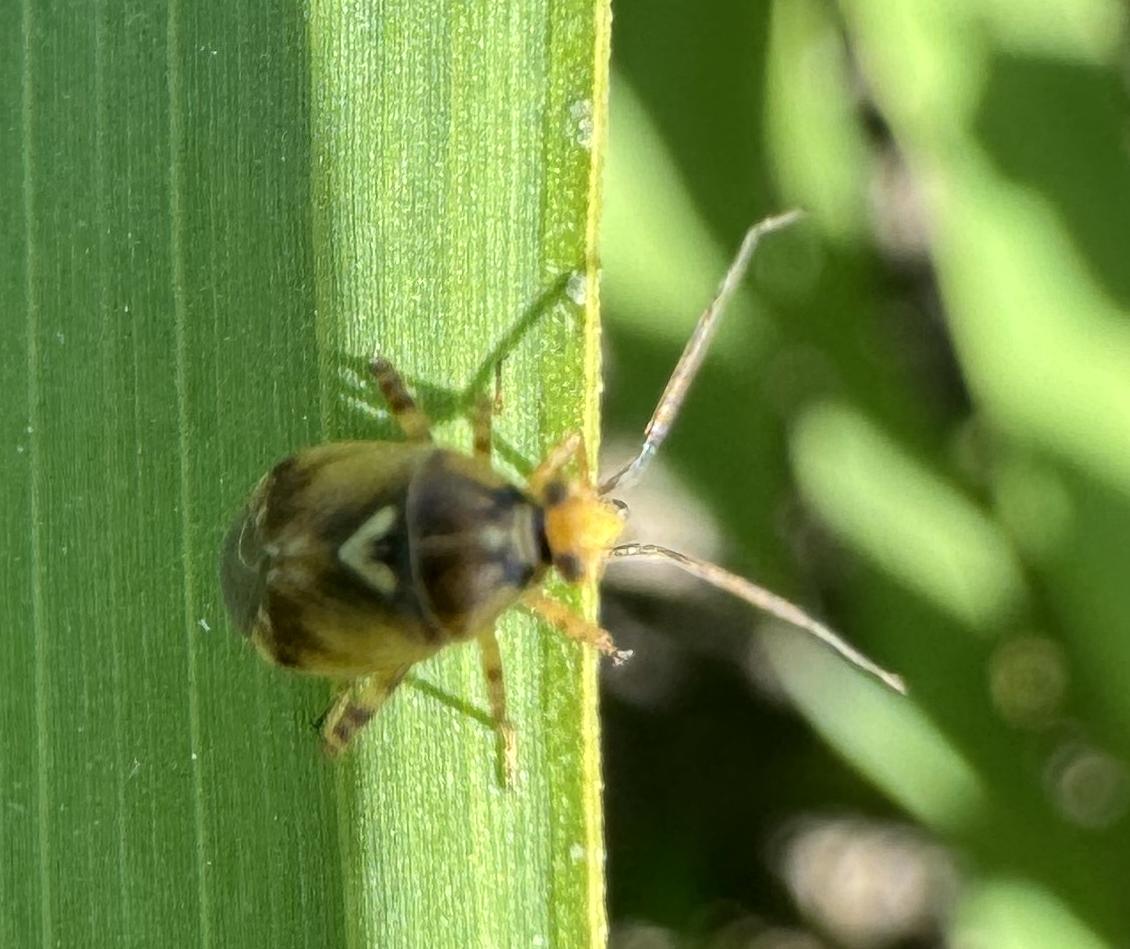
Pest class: lygus_bug